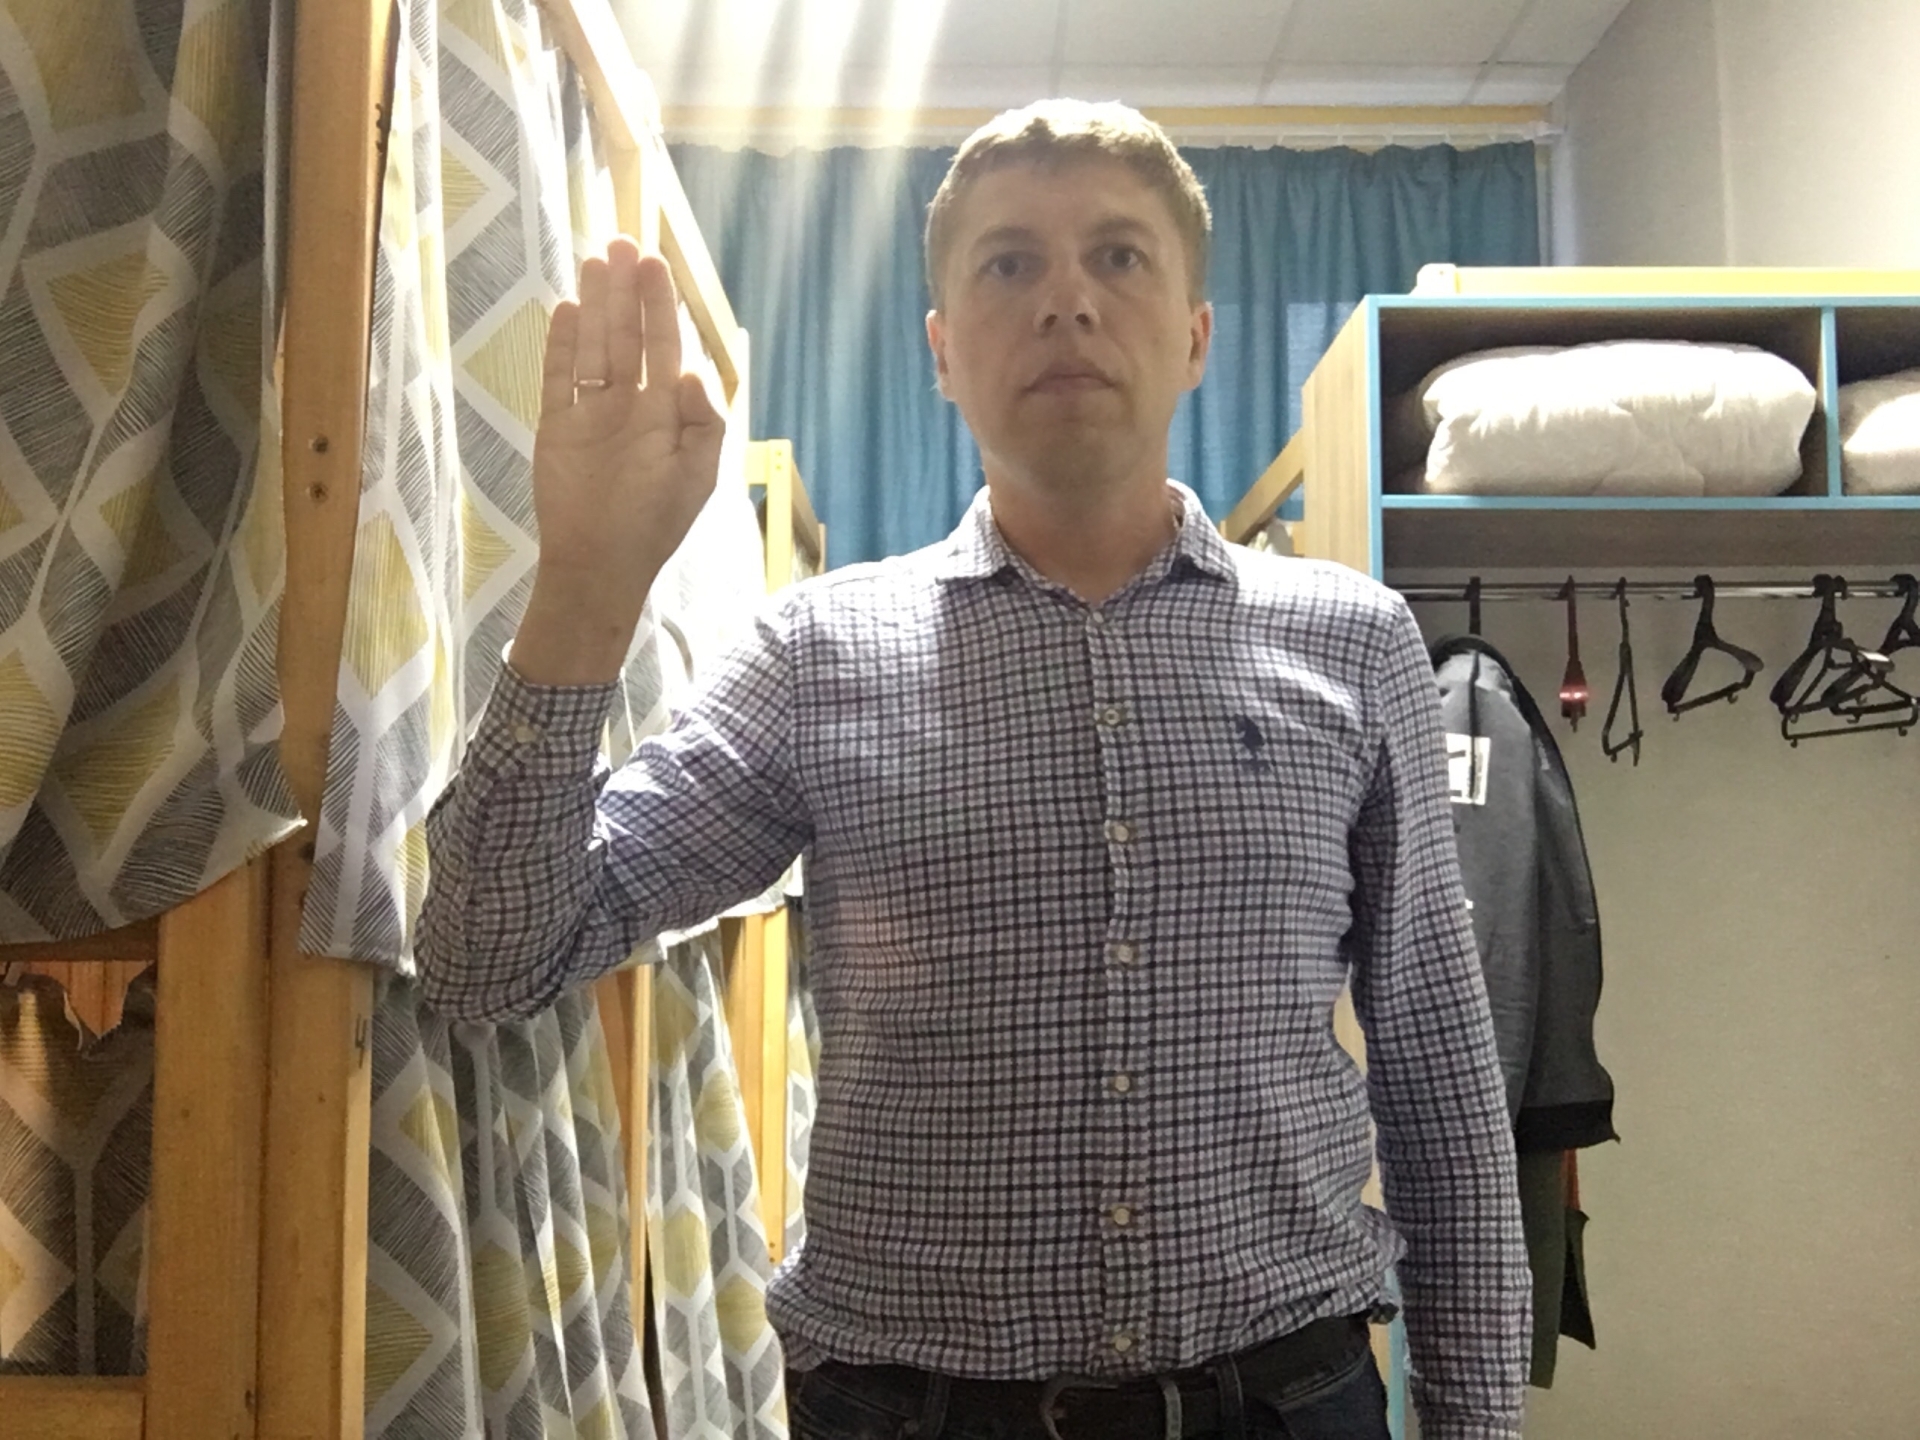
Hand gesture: stop